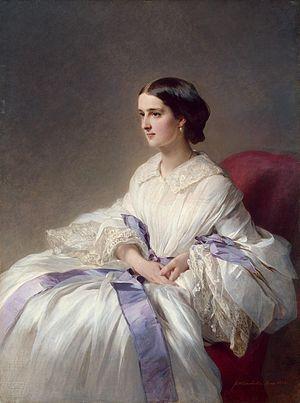
Les Collections de peinture du musée de l'Ermitage
Cet article est une liste des peintures de Franz Xaver Winterhalter. Winterhalter était un artiste allemand célèbre au XIXe siècle pour ses portraits de la royauté européenne. Ses œuvres font partie des collections des plus grands musées d'Europe et des États-Unis. Ses peintures véhiculent une atmosphère d'intimité, révélant une compréhension de l'esprit de la noblesse de l'époque, de son hédonisme, de son luxe et aussi de sa joie.
Le comte Pavel Andreïevitch Chouvalov, né le 13 novembre 1830 à Leipzig et mort le 7 avril 1908 à Yalta, est un aristocrate russe qui fut haut fonctionnaire, général et ambassadeur.
La noblesse russe apparaît en tant que classe sociale distincte au XIIᵉ siècle. Le mot дворянство provient du terme двор, dvor, qui désigne la cour d'un prince et, plus tard, du tsar. En Russie, la noblesse correspond à un statut, celui de l'aristocratie, mais l'octroi de ce statut n'est associé à un titre nobiliaire qu'à partir du règne du tsar Pierre le Grand.